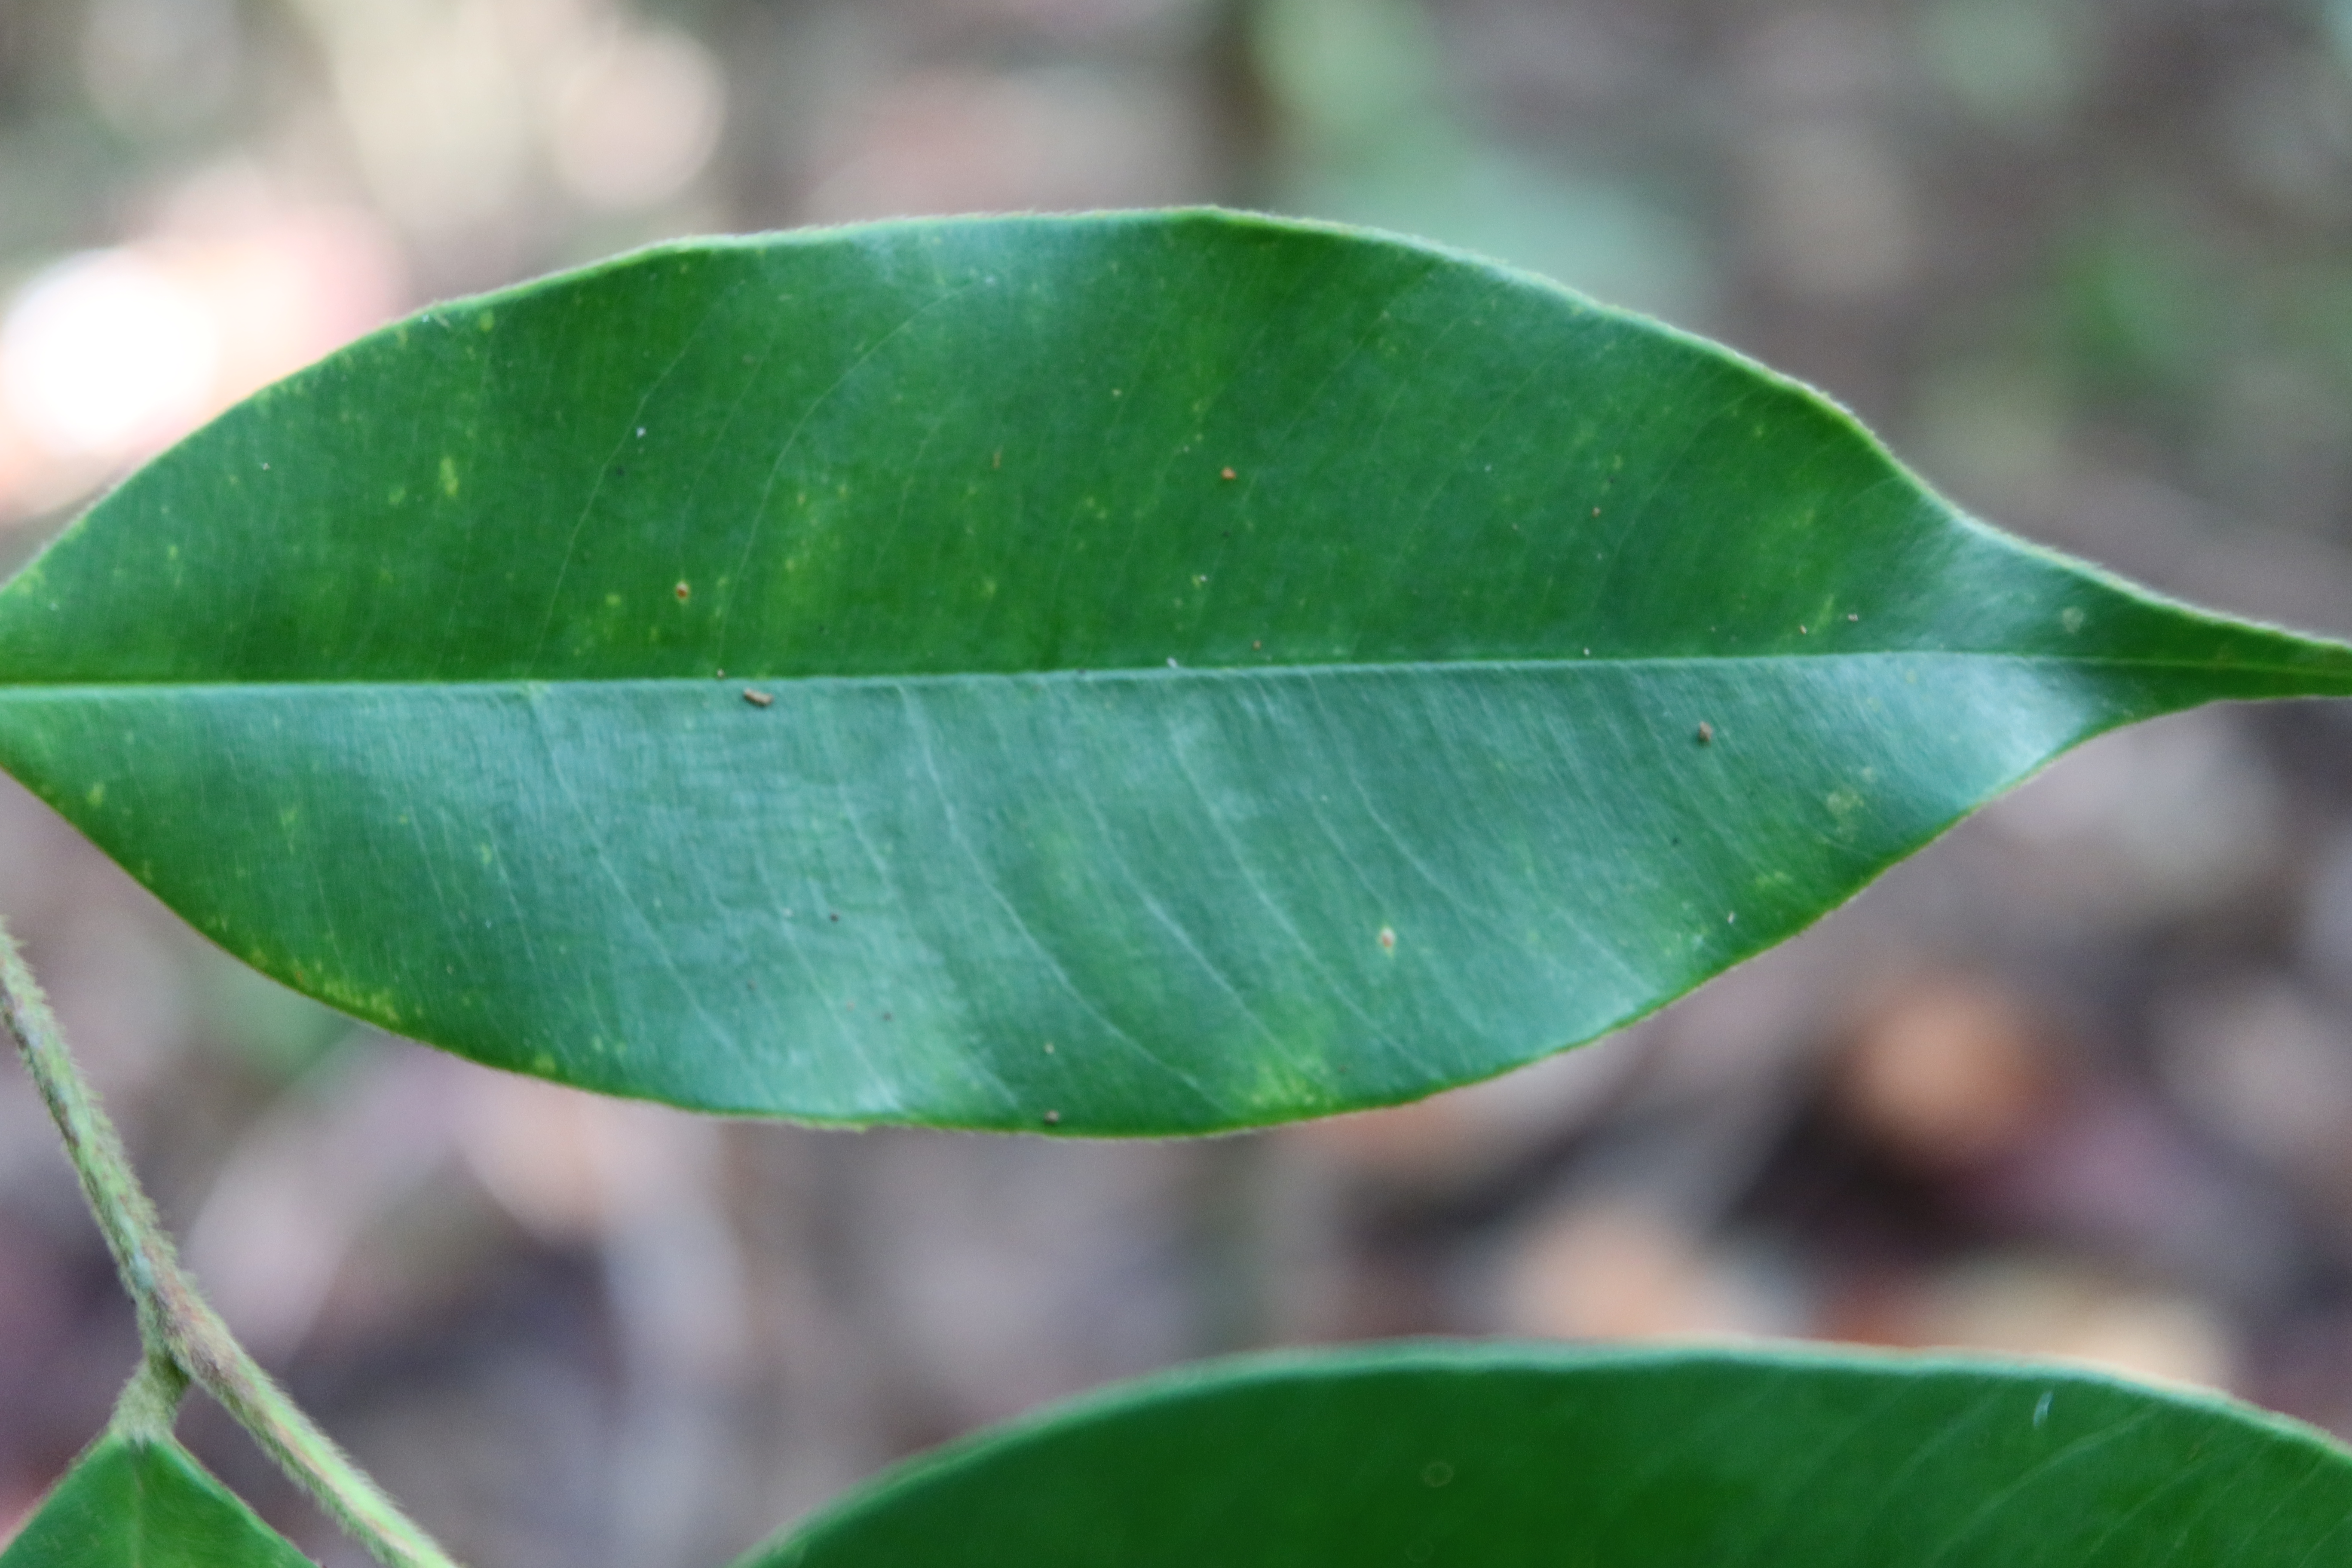
Label: Downy mildew